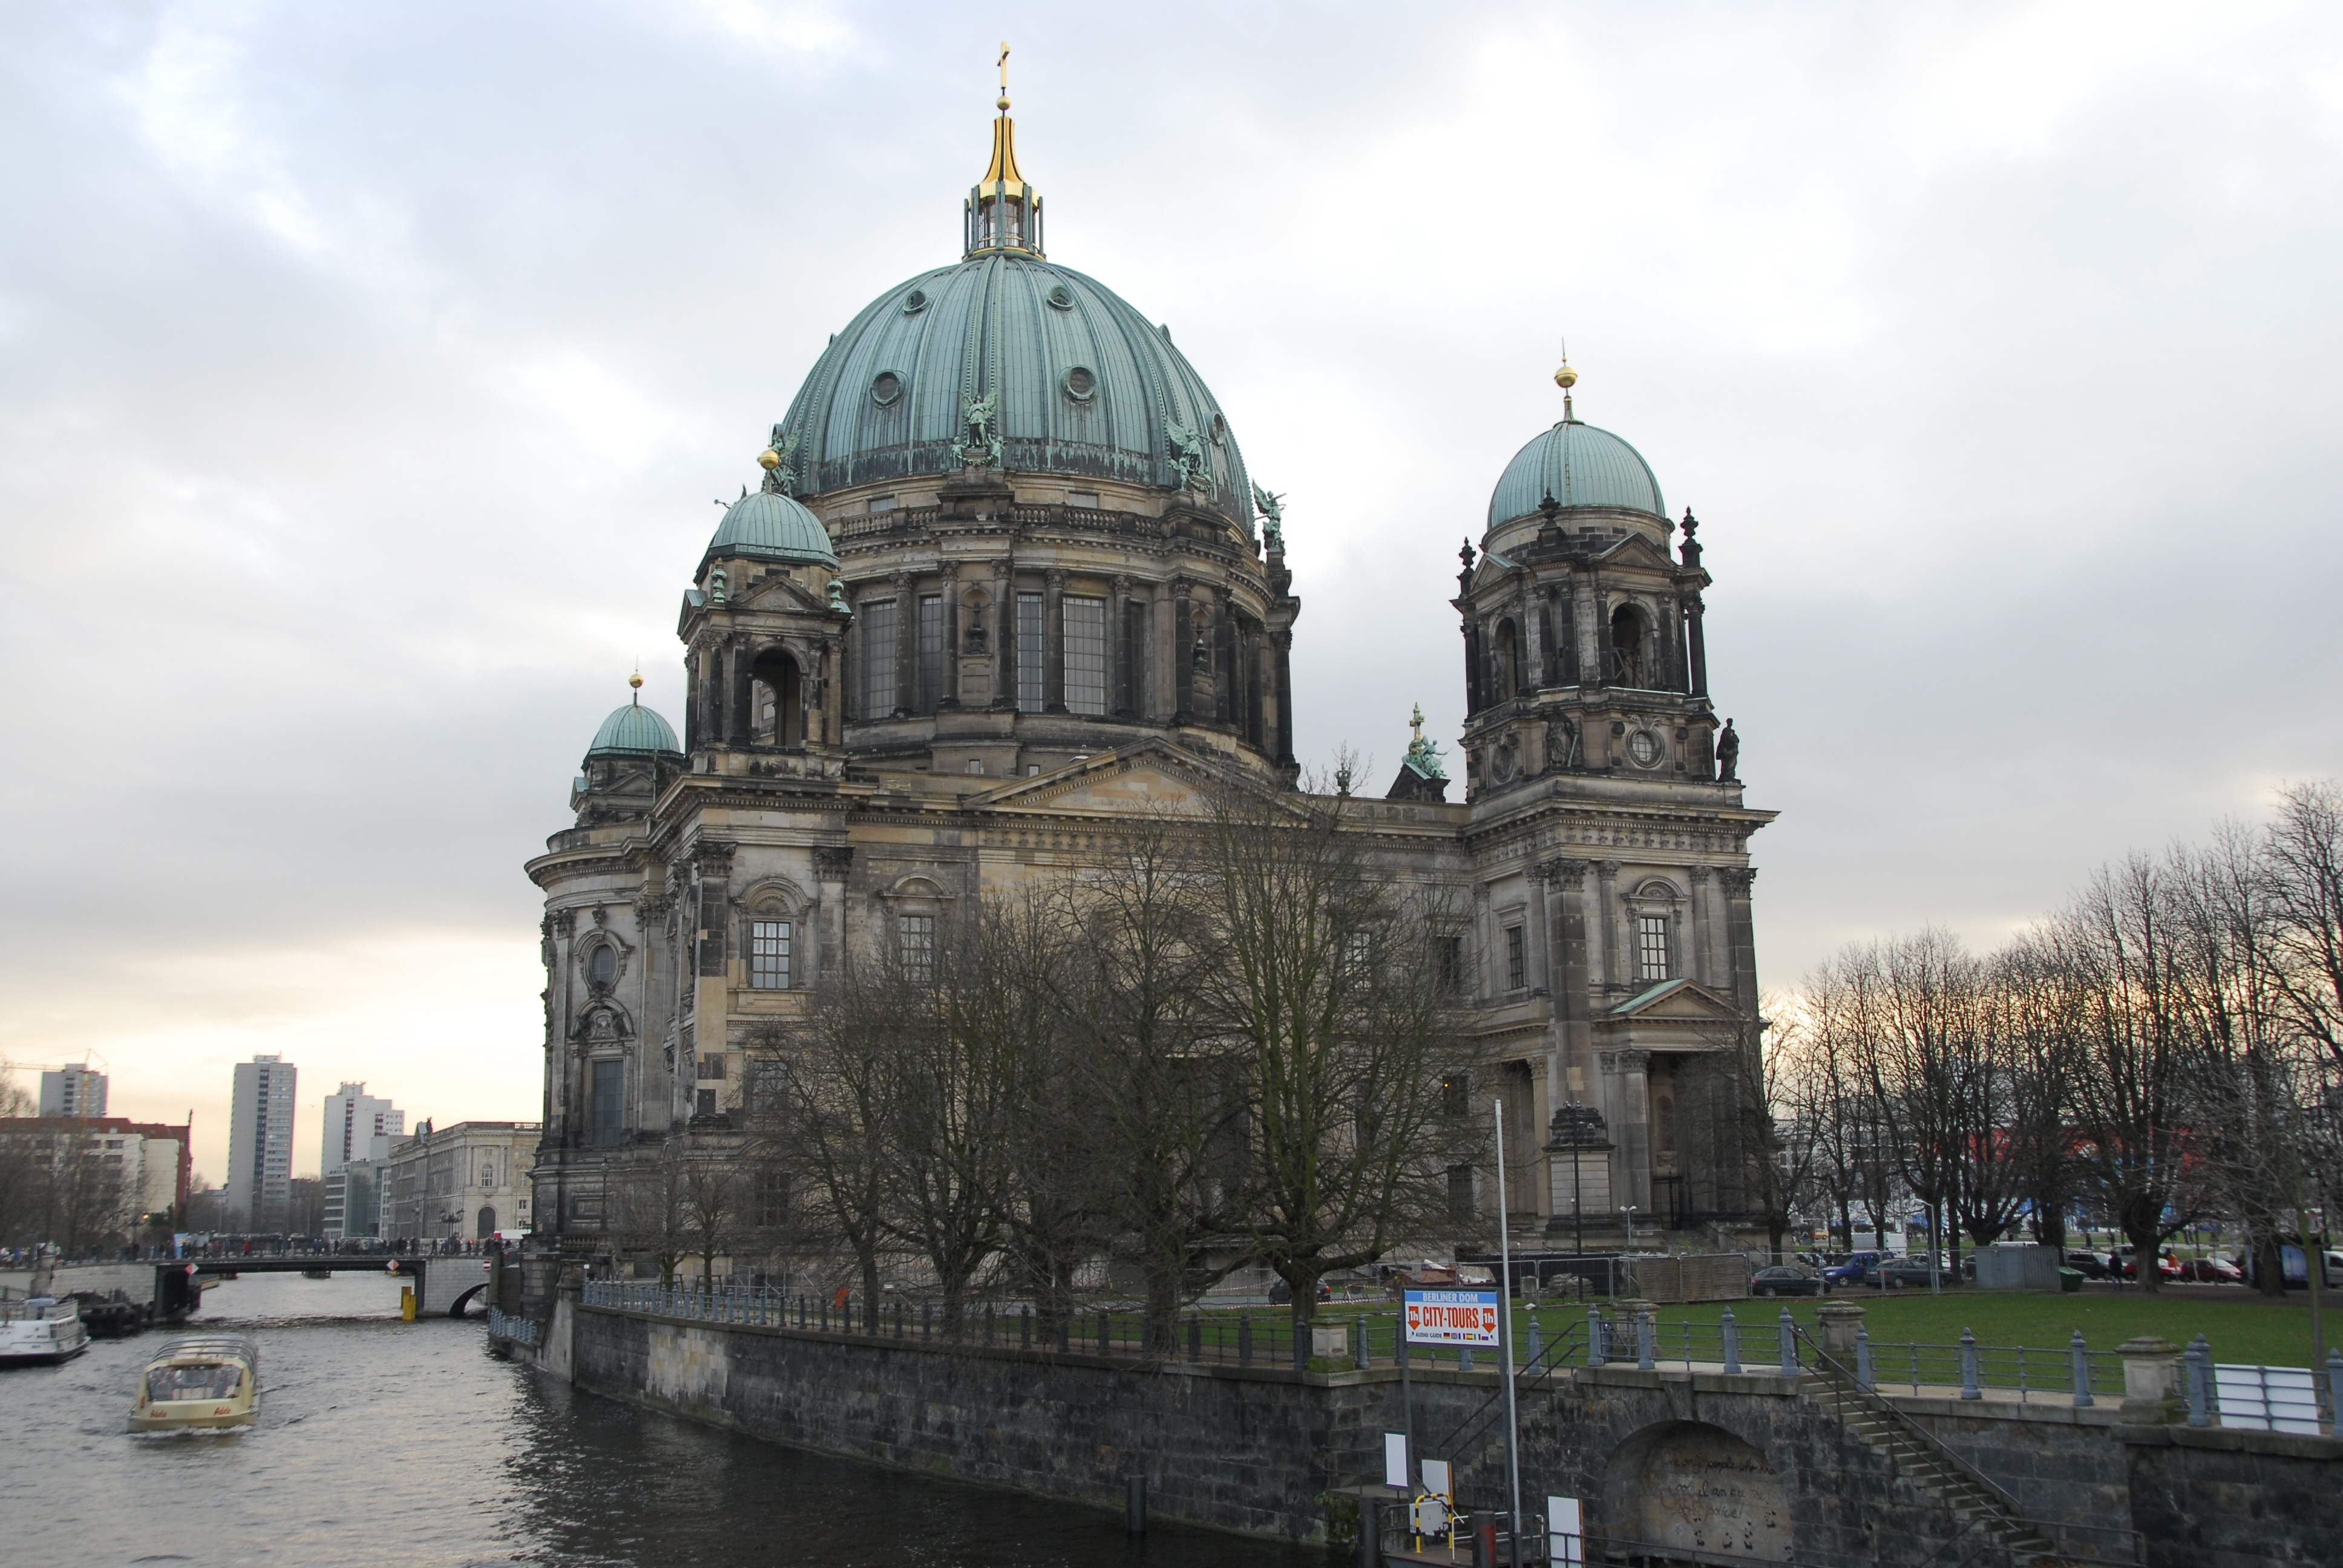
architecture, building, monument, cityscape, museum, landmark, church, cathedral, tourism, waterway, place of worship, art, berlin, basilica, tours